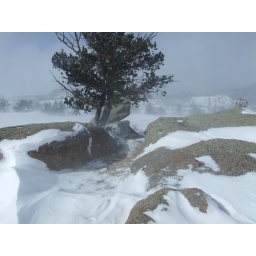
tree in rock